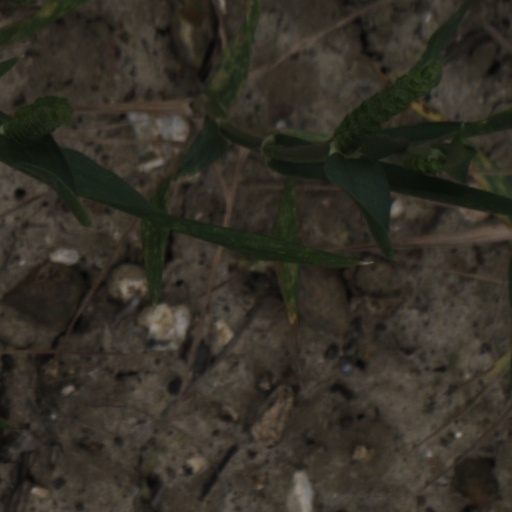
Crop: wheat